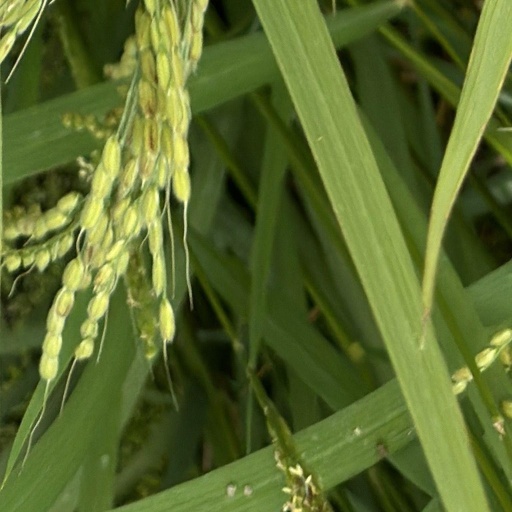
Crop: rice